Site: brandenburg
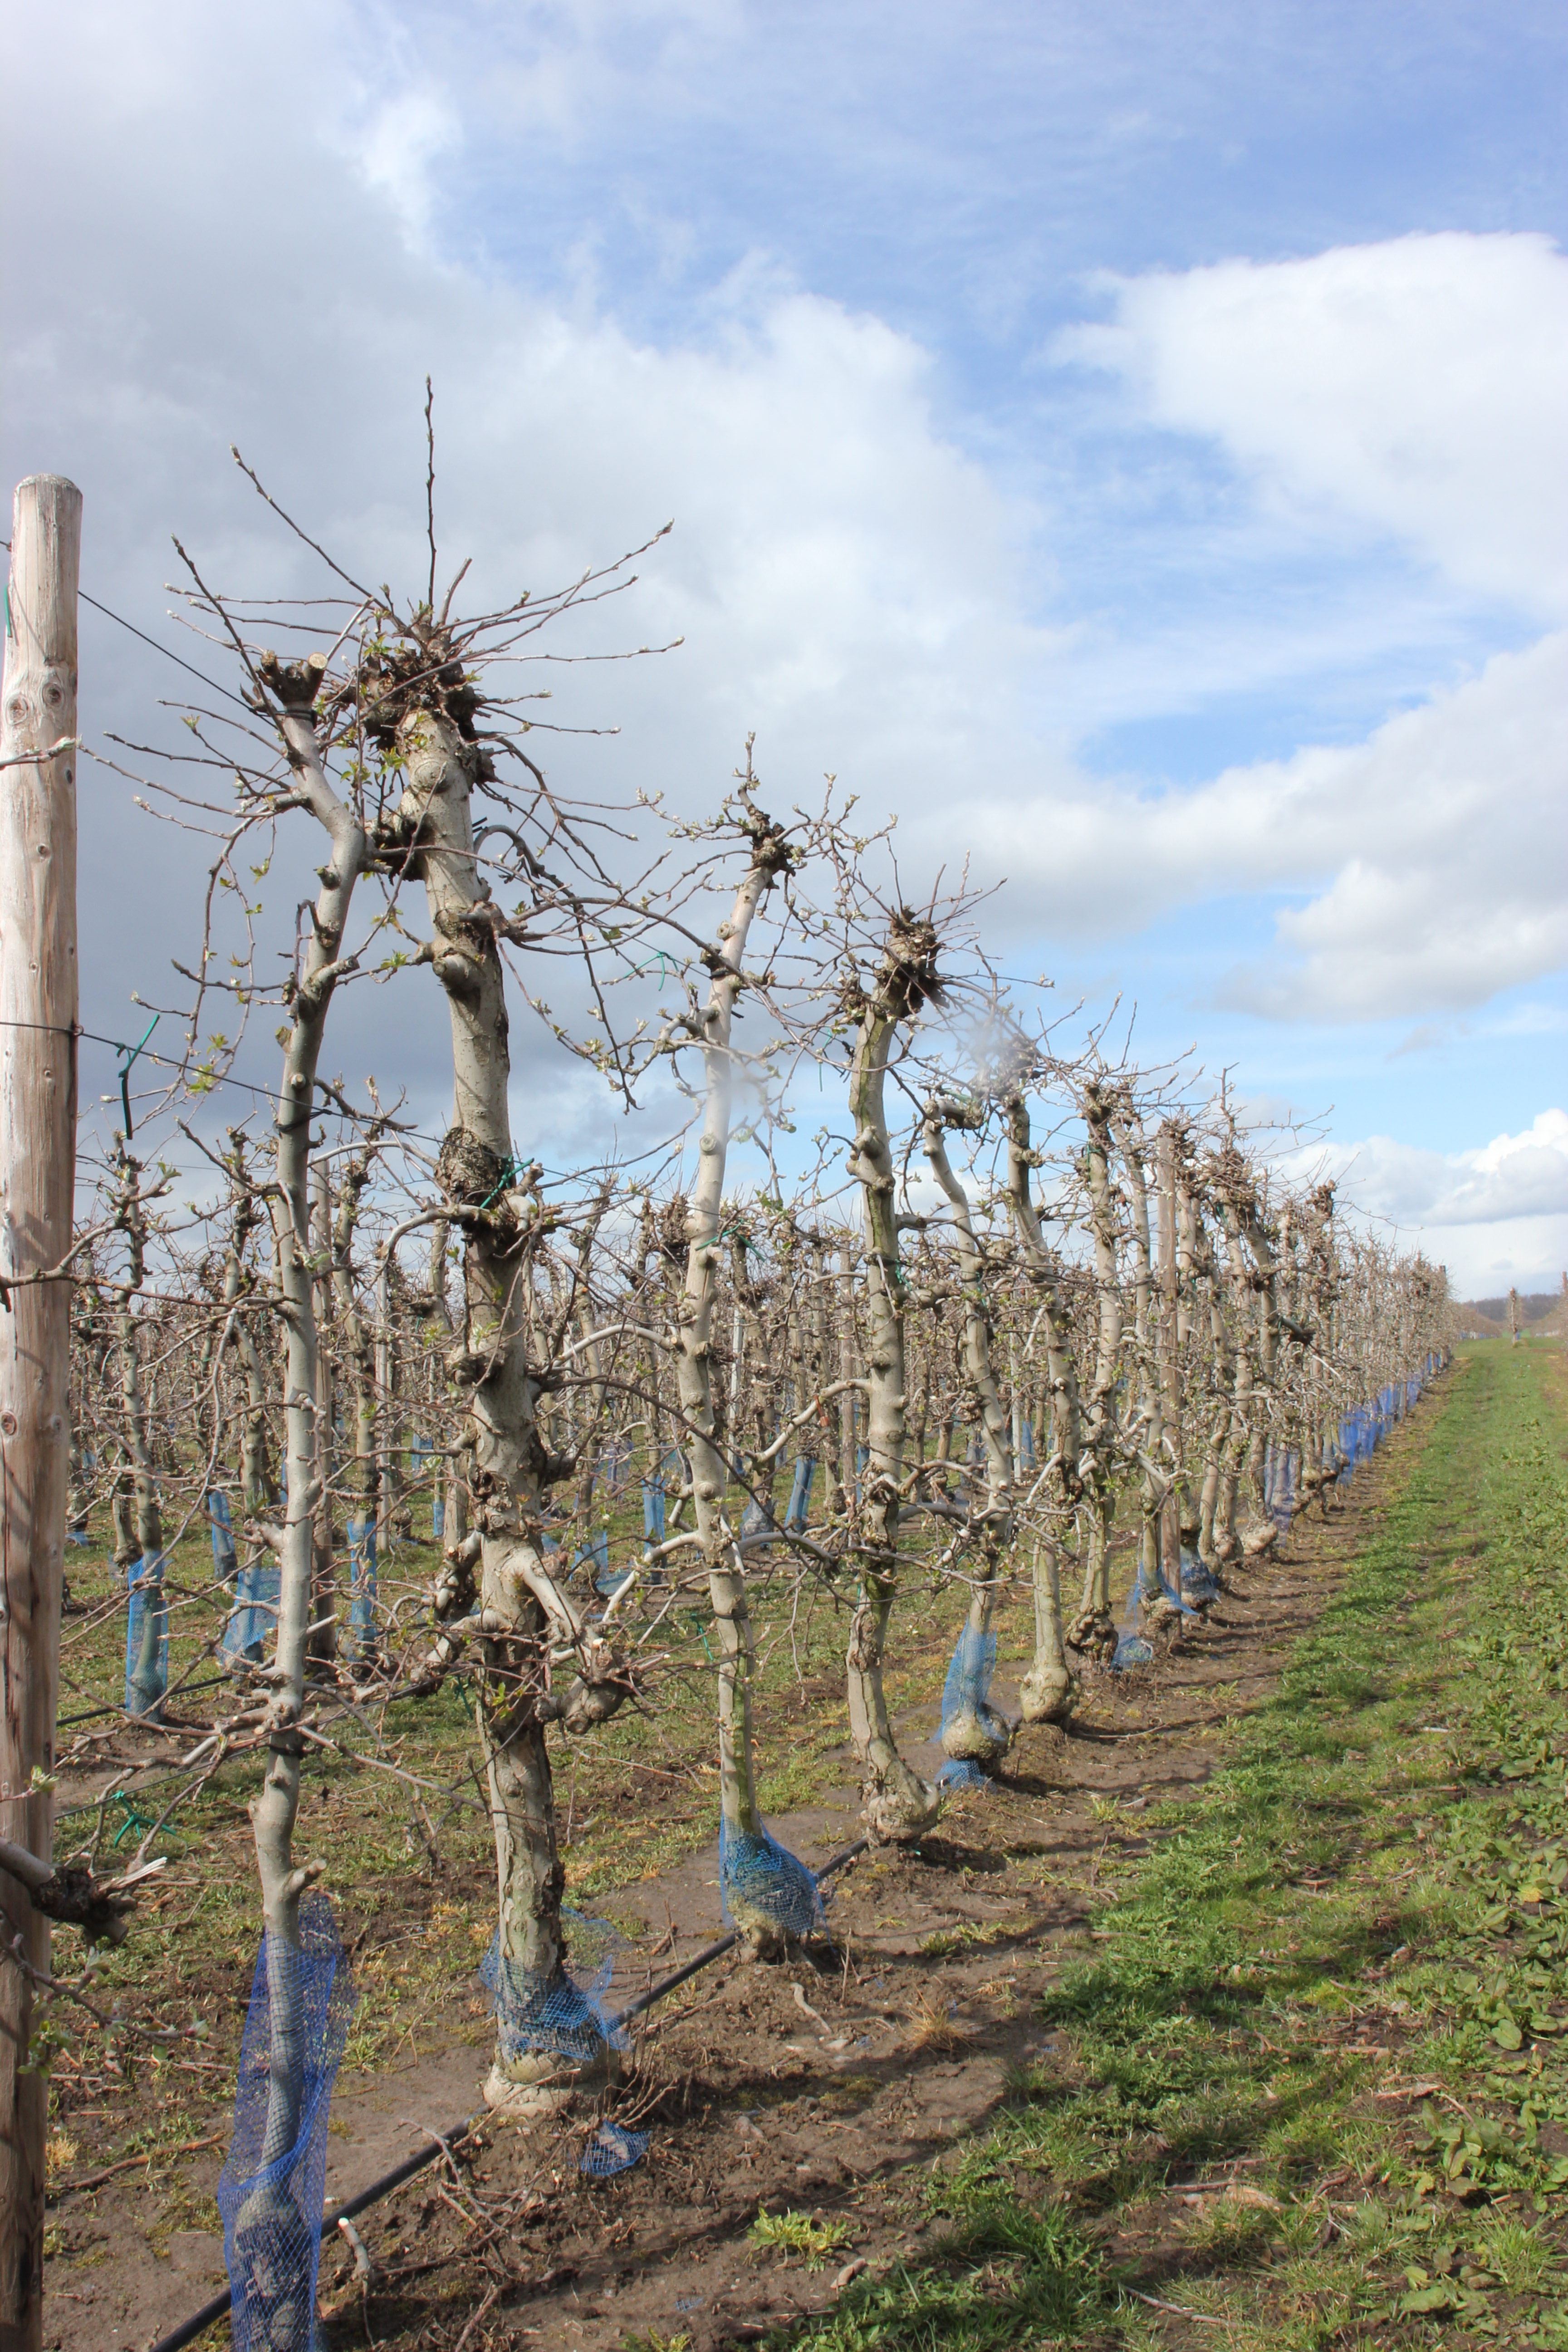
Growth stage (BBCH 55): Inflorescence emergence